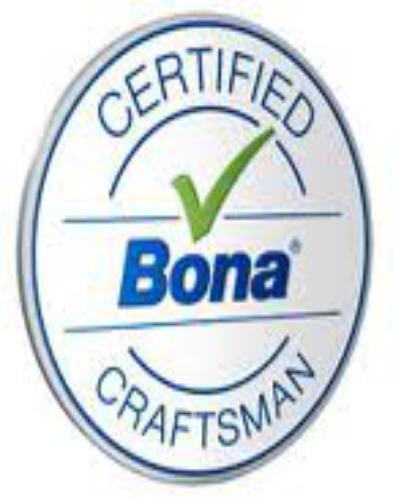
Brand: Bona
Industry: Others